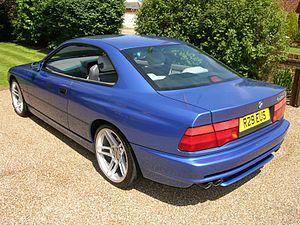
La BMW Série 8 est une gamme de coupés Grand Tourisme conçus par le constructeur automobile allemand BMW. Il existe deux générations, la première connue sous le code E31, sortie en 1989 et la seconde connue sous le code G14/G15, sortie en 2018. Positionnée haut-de-gamme, la Série 8 fait, à sa sortie, figure d'avant-gardiste en termes de luxe et de confort.